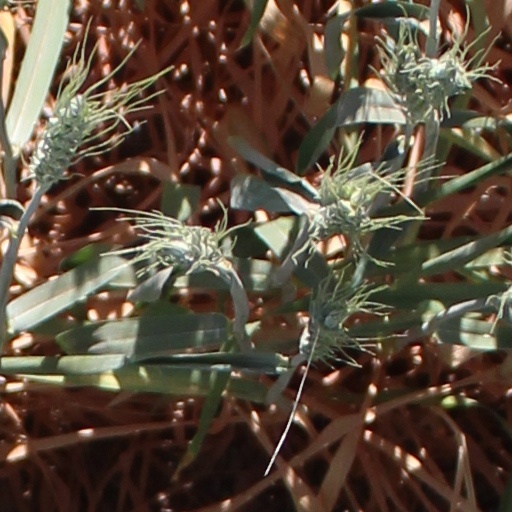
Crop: wheat